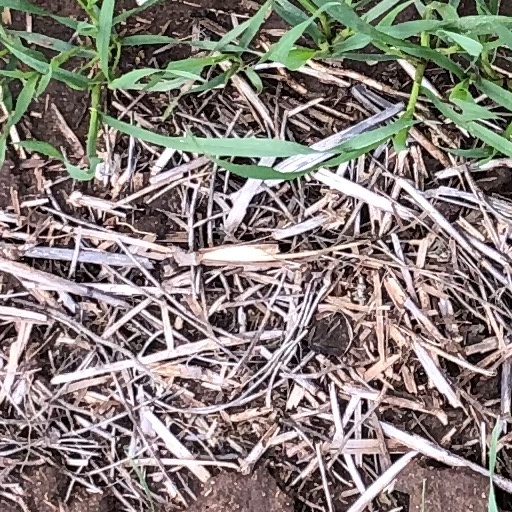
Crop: wheat